Depot Field Hospital

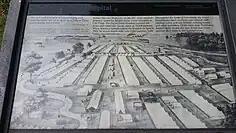
National Park Service marker for the Depot Field Hospital at City Point

Depot Field Hospital was one of seven hospitals operated at City Point, Virginia, in the Siege of Petersburg during the American Civil War.